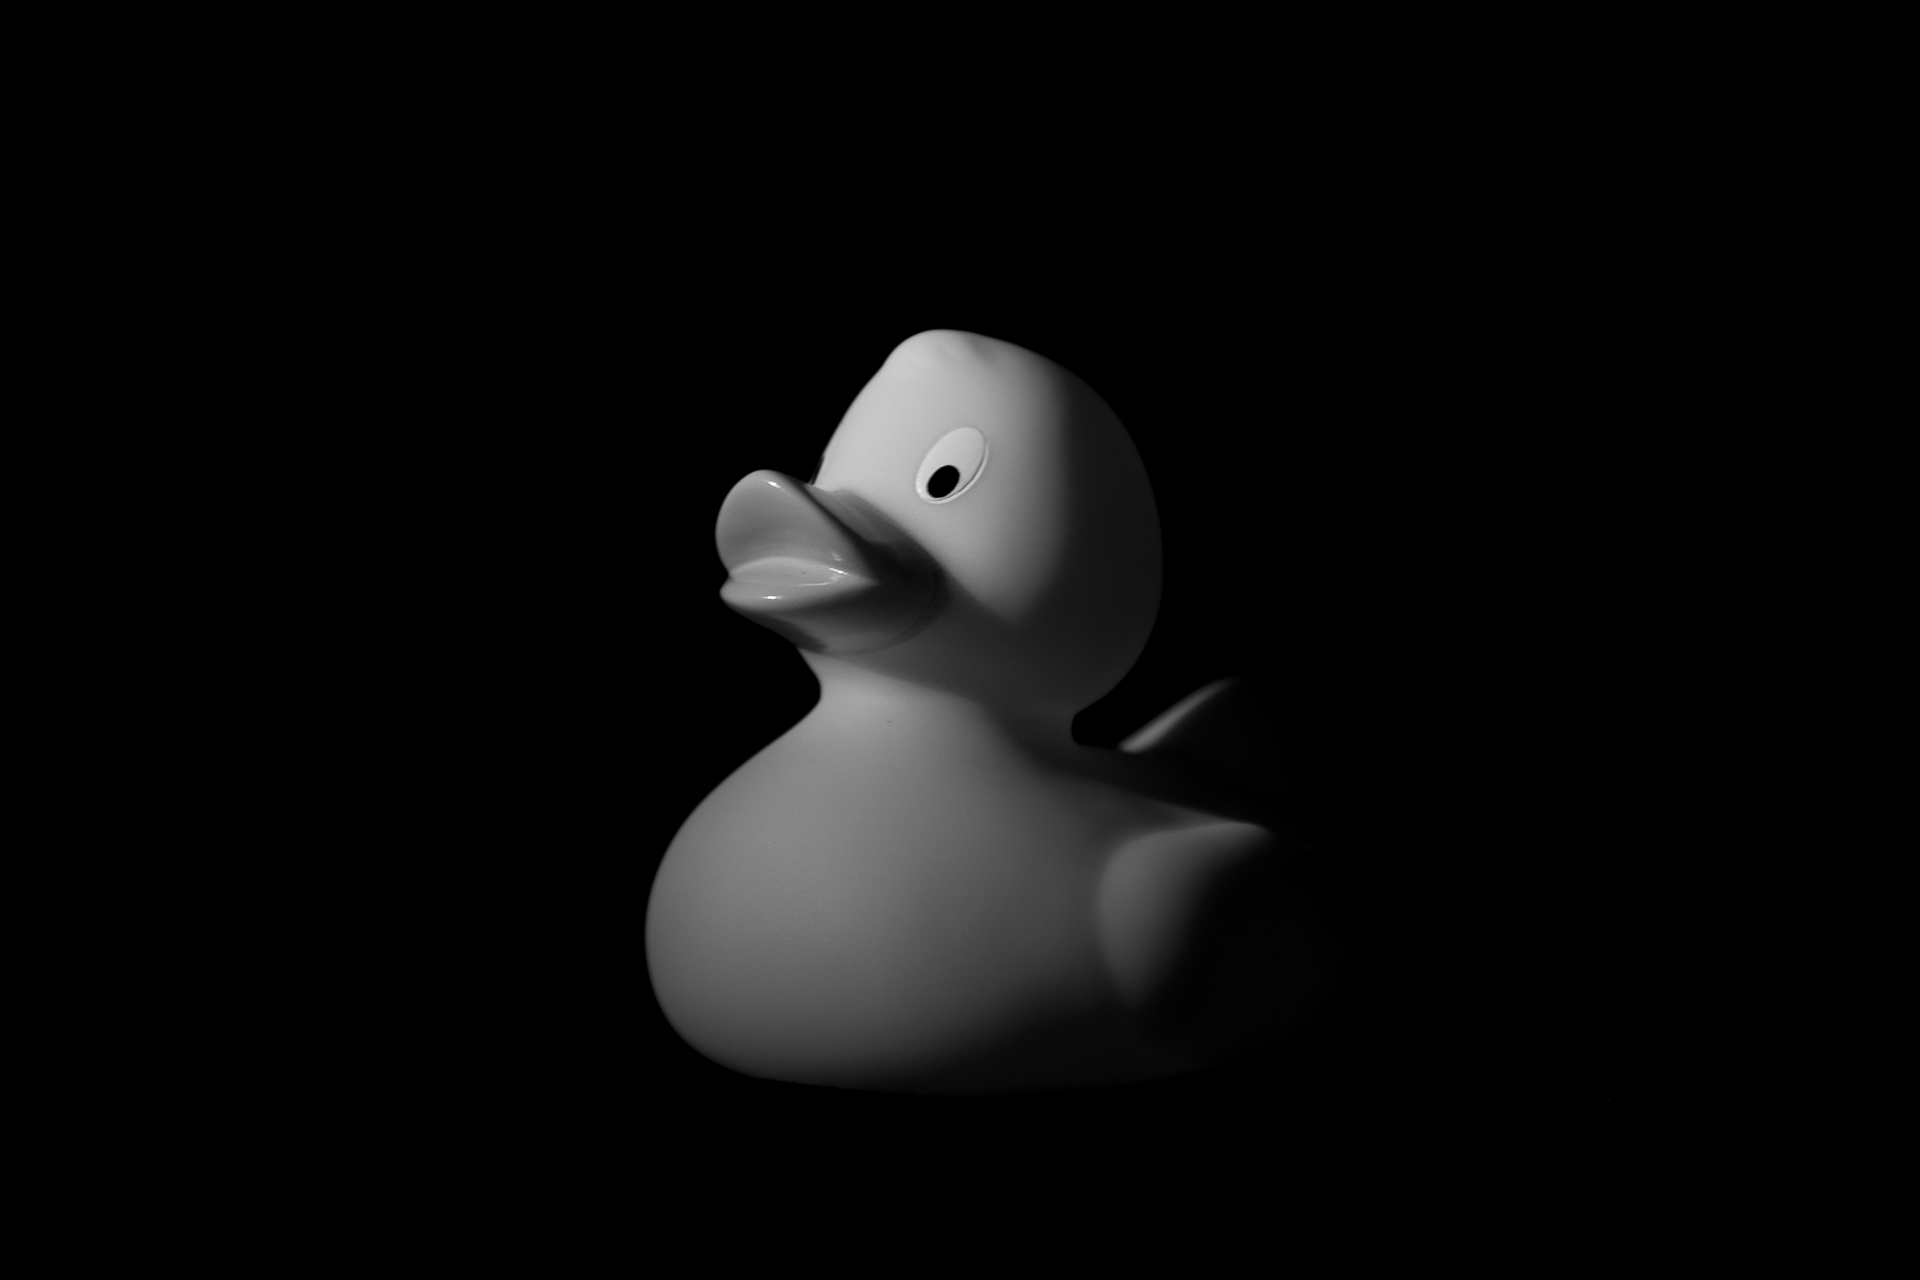
bird, black and white, photo, beak, canon, studio, darkness, monochrome, bw, blackandwhite, swan, blackwhite, duck, vertebrate, foto, argentina, waterfowl, canonef50mmf14usm, water bird, monochrom, canoneos6d, rodrigoparedes, buenosaires, ar, 160378, www160378com, canonef1635mmf28liiusm, canonef24105mmf4lisusm, studiolights, studioshots, flightless bird, monochrome photography, ducks geese and swans